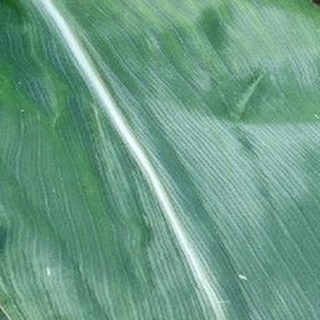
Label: healthy_corn